Ageku no Hate no Kanon

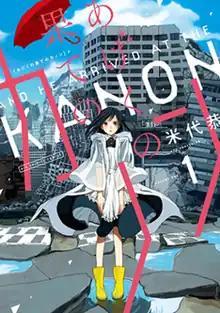
First volume cover

is a Japanese manga series written and illustrated by Kyo Yoneshiro. It was serialized in Shogakukan's "seinen" manga magazine "Monthly Big Comic Spirits" from August 2015 to February 2018, with its chapters collected in five "tankōbon" volumes.